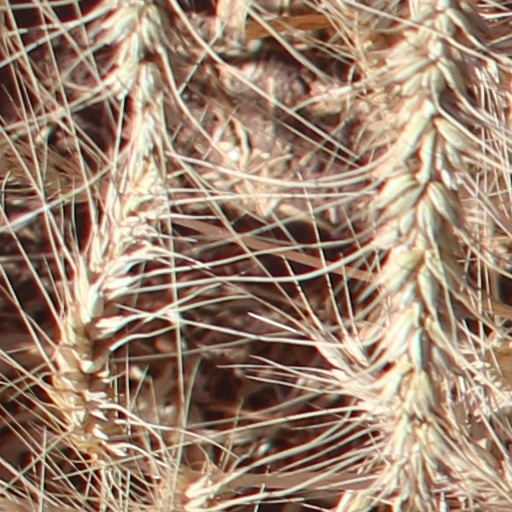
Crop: wheat